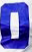
Number: 0